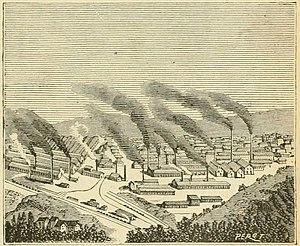
Le tour de la France par deux enfants, par George Bruno, manuel scolaire, édition de 1904.